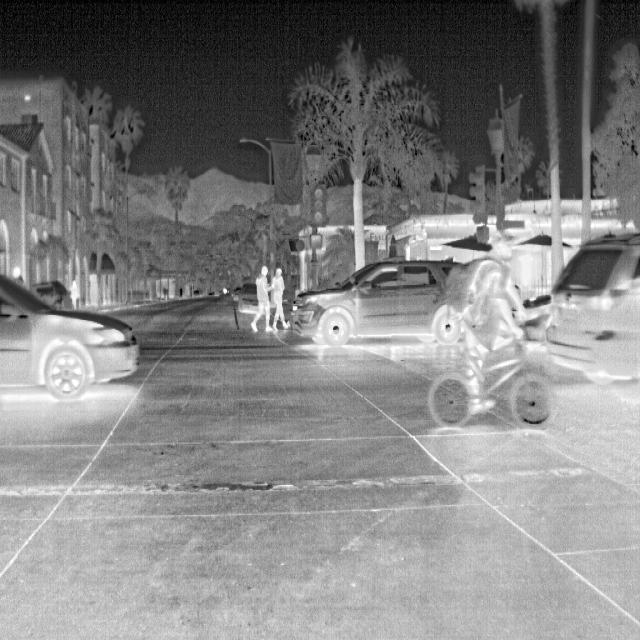
Detected objects:
label: person
label: person
label: person
label: person